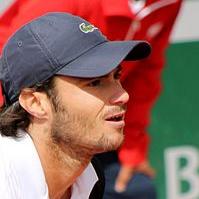
Age: 25